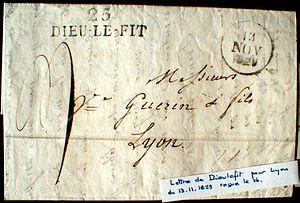
lettre de Dieu-le-fit de 1829
Dieulefit est une commune française située dans le département de la Drôme en région Auvergne-Rhône-Alpes.